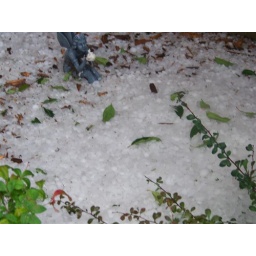
hail stones in south flower bed